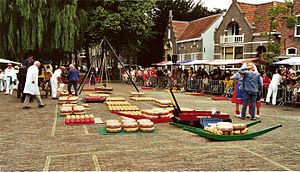
Edam
Ostemarked i Edam, 2006
Edam er en by i provinsen Nordholland i Holland. Edam og den nærtliggende Volendam udgør tilsammen byområdet Edam-Volendam. Edam har omkring 7.380 indbyggere, og byens navn stammer fra en dæmning ved den den lille flod IJe eller blot E. Byen er internationalt nok mest kendt for at være hjemsted for Edam-osten.